Volodymyr Muntyan

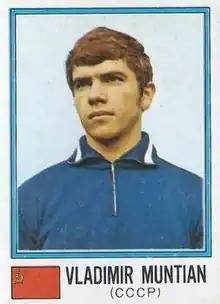
Muntyan in 1974

Volodymyr Fedorovych Muntyan (born 14 September 1946) is a Soviet and Ukrainian midfielder of the 1960s and 1970s. Muntyan is considered to be one of the best and most talented players to ever represent Dynamo Kyiv and Soviet Union. He is also the only player apart from Oleg Blokhin (his teammate in the 1970s) who has won 7 Soviet championships. His brother Viktor Muntyan is also a former professional football player.